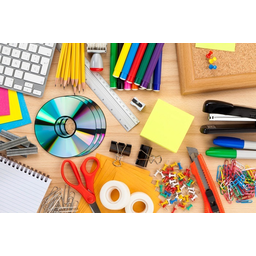
Label: paper